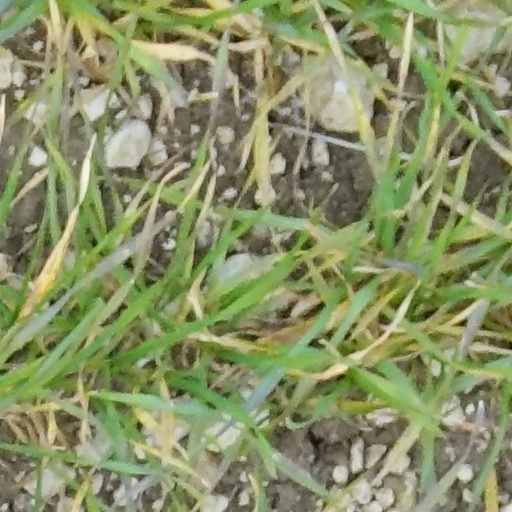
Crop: wheat